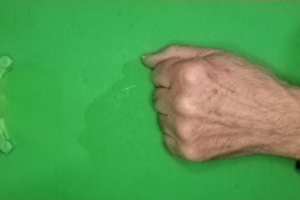
Label: rock